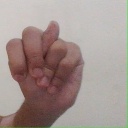
अक्षर: न